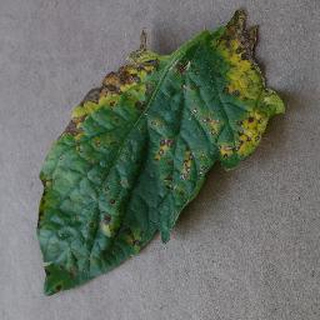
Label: tomato_early_blight